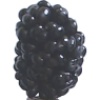
Label: Mulberry 1